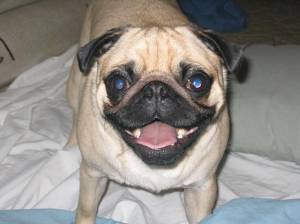
Animal: dog
Breed: pug